Castles in Great Britain and Ireland

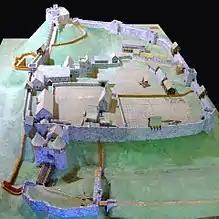
Carisbrooke Castle in England, shortly before the addition of cannons to its defences in the 14th century

During the 13th century the native Welsh princes built a number of stone castles. The size of these varied considerably from smaller fortifications, such as Dinas Emrys in Snowdonia, to more substantial castles like Dinefwr and the largest, Castell y Bere. Native Welsh castles typically maximised the defensive benefits of high, mountainous sites, often being built in an irregular shape to fit a rocky peak. Most had deep ditches cut out of the rock to protect the main castle. The Welsh castles were usually built with a relatively short keep, used as living accommodation for princes and nobility, and with distinctive 'apsidal' D-shaped towers along the walls. In comparison to Norman castles the gatehouses were much weaker in design, with almost no use of portcullises or spiral staircases, and the stonework of the outer walls was also generally inferior to Norman built castles. The later native Welsh castles, built in the 1260s, more closely resemble Norman designs; including round towers and, in the case of Criccieth and Dinas Brân, twin-towered gatehouse defences.